María José Campos

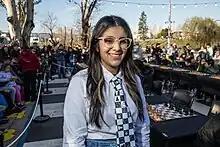

María José Campos (born 1999) is an Argentine chess player who holds the title of Woman International Master, which she earned in 2023.